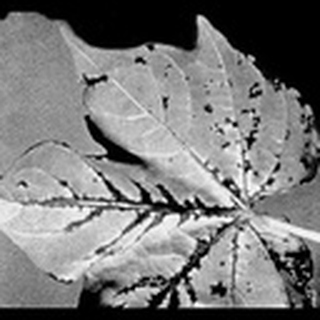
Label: cotton_bacterial_blight